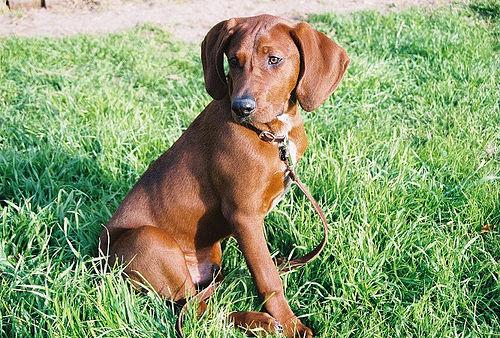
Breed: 207-n000045-redbone